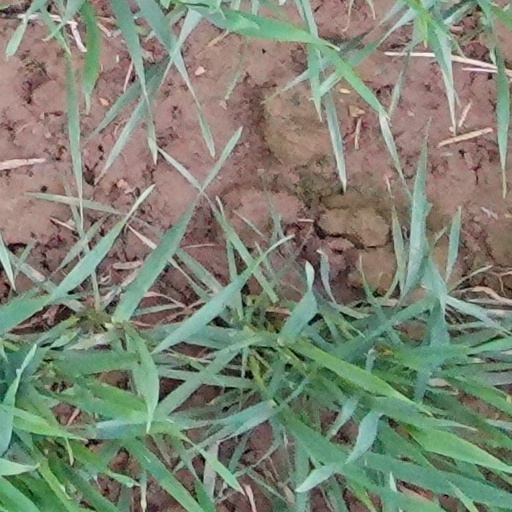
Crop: wheat